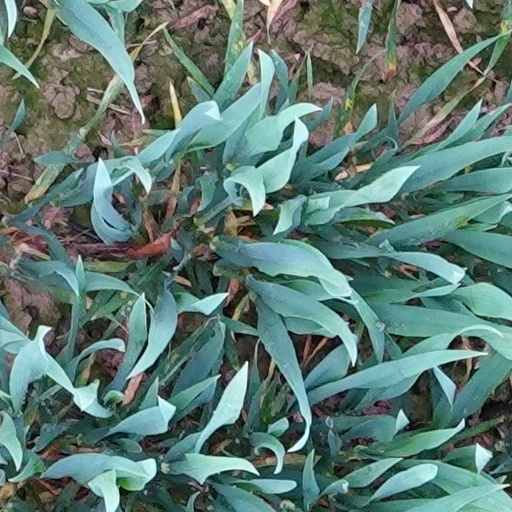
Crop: wheat